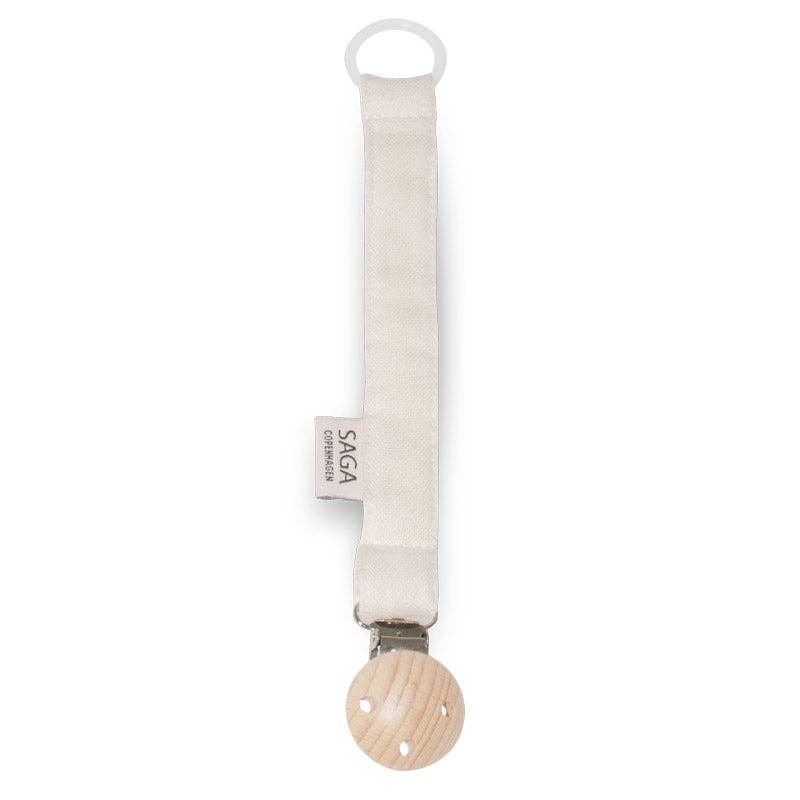
Saga Copenhagen Nuggikette | Creme
Brand: Saga Copenhagen
Nuggikette "Creme" von Saga Copenhagen. Material: 100 % Bio-Baumwolle Silikonring, Naturholz-Clip Größe: 2 x 17 cm. Zertifizierung: GOTS-zertifiziertes Bio - CU 1001165 Pflegehinweis: Handwäsche.
Category: Baby & Toddler > Baby Transport Accessories > Baby Stroller Accessories > Stroller Cup Holders